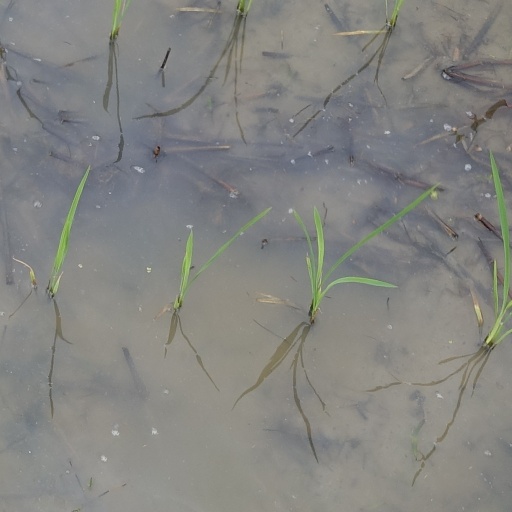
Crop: rice